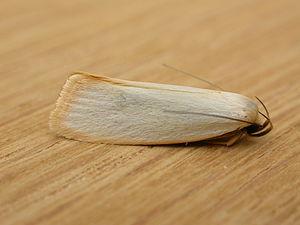
Xylorycta assimilis est une espèce d'insectes lépidoptères de la famille des Oecophoridae.